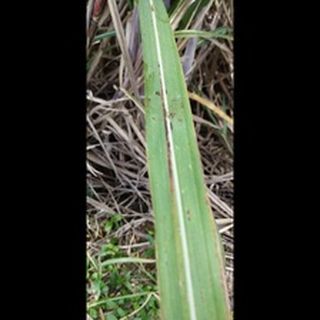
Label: sugarcane_rust